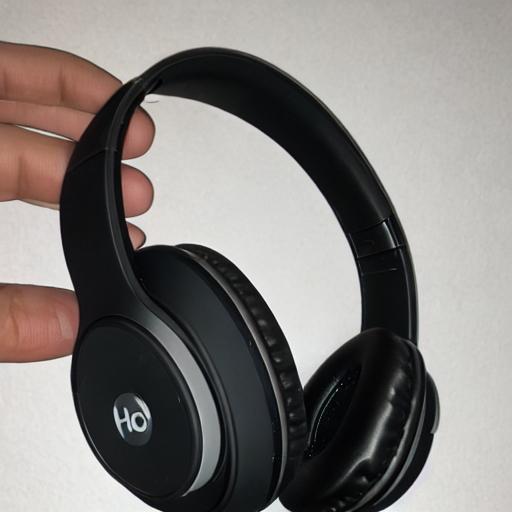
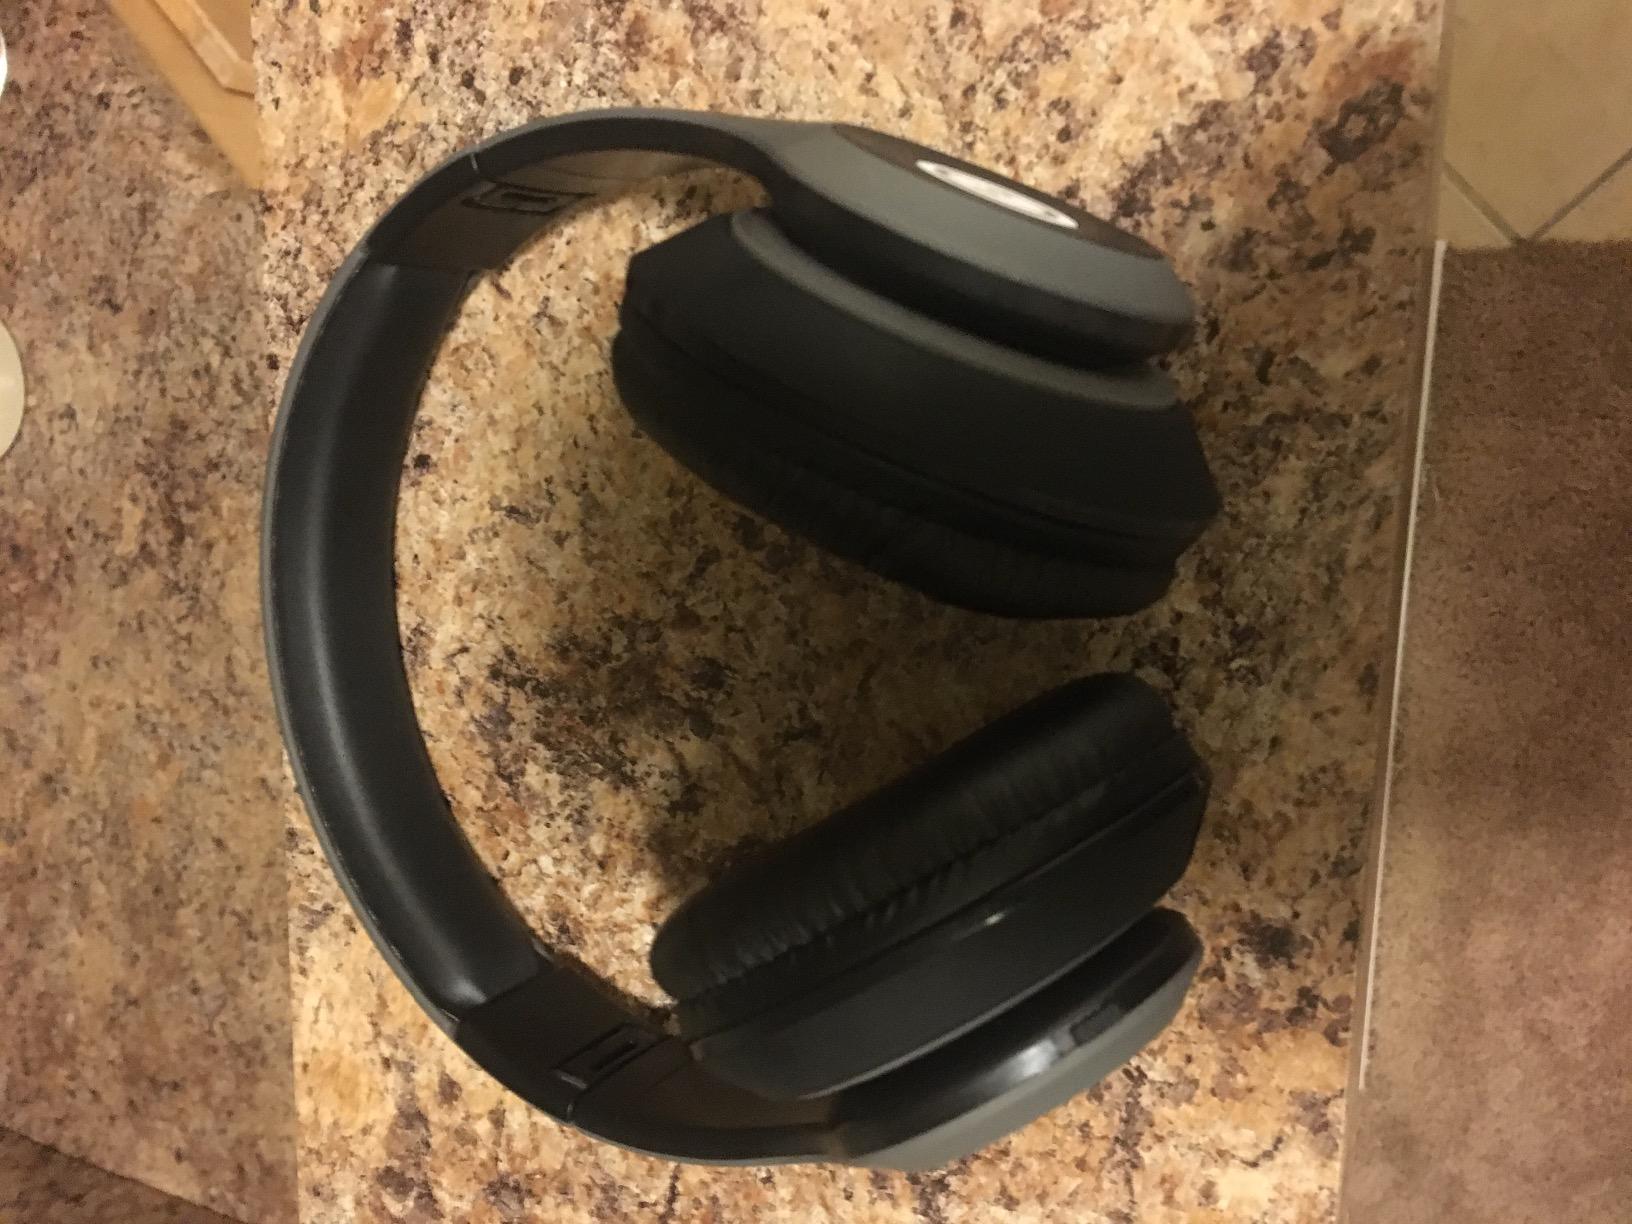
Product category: headphones
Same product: no